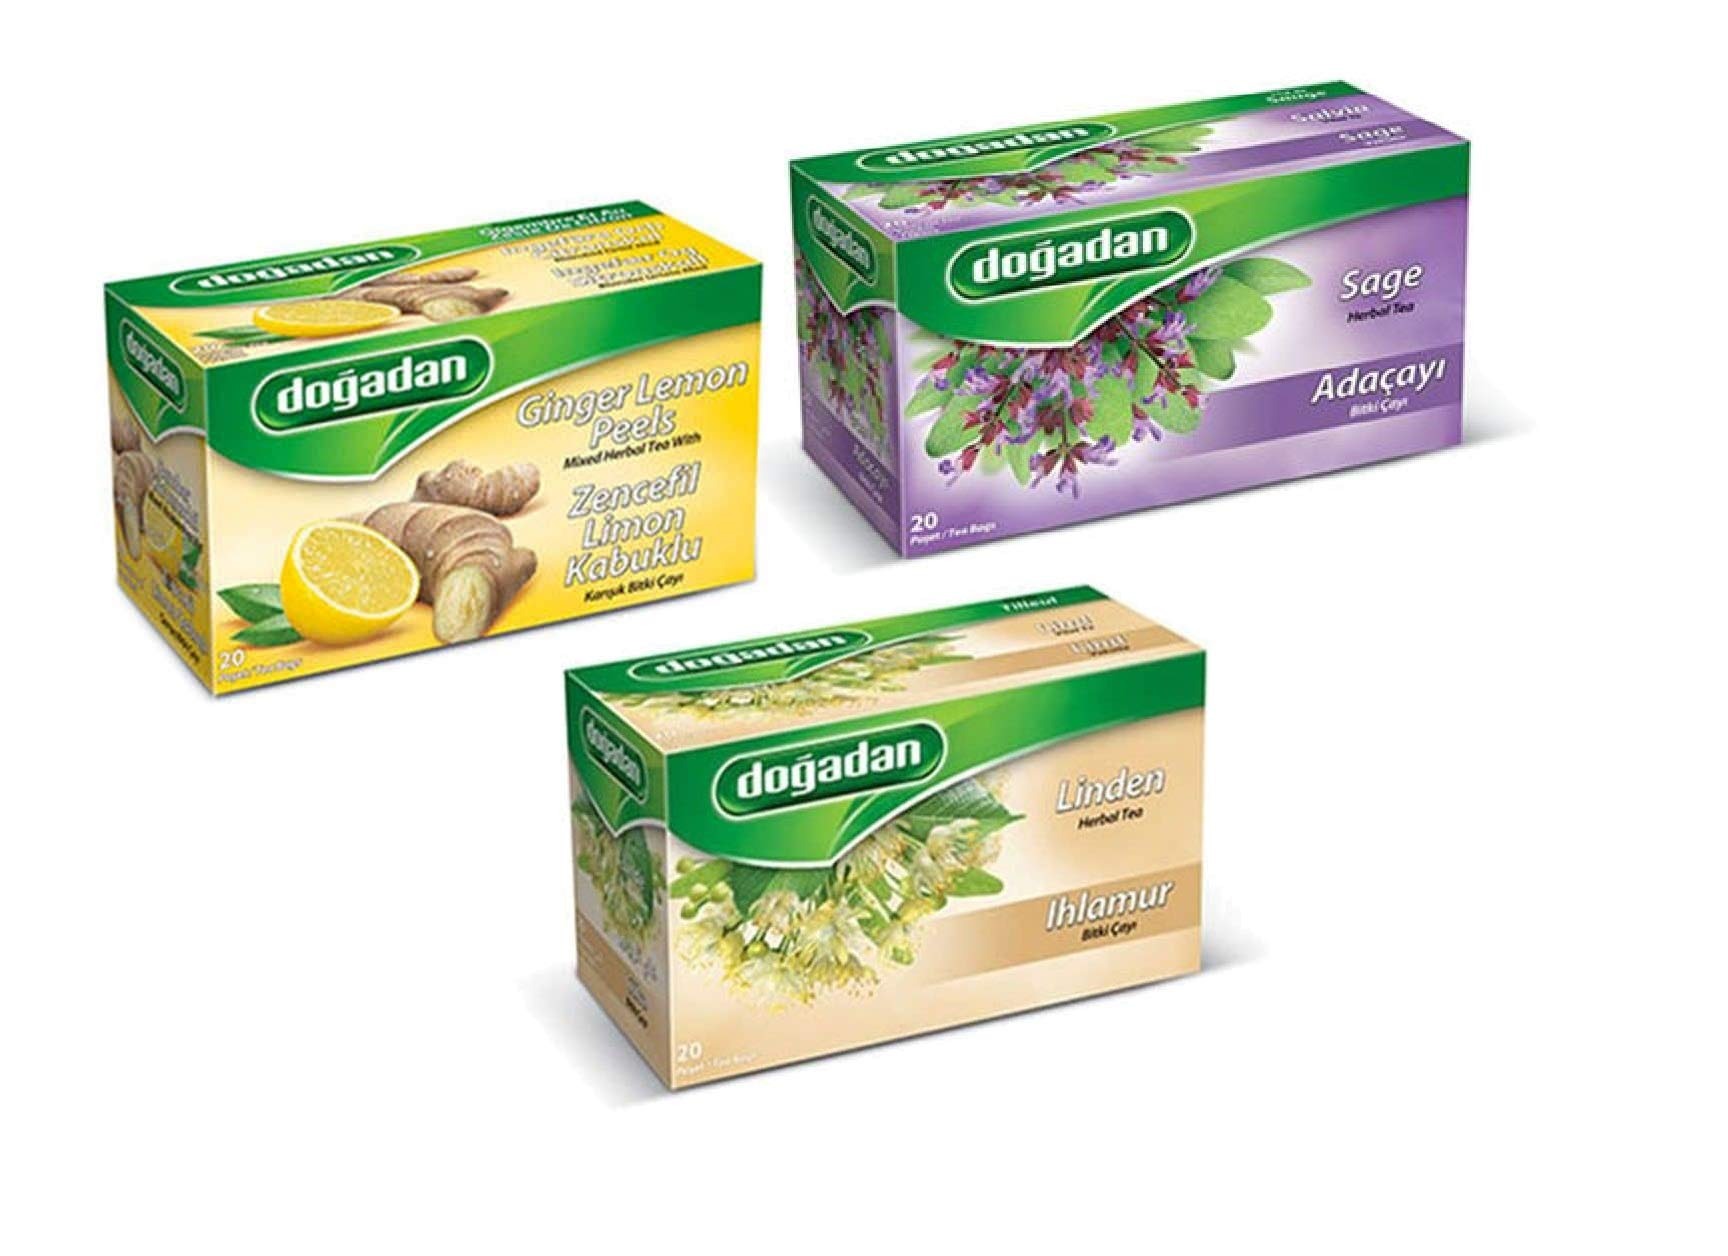
Item Name: DOGADAN HERBAL TEA PACK OF 3 ( LINDEN, GINGER LEMON, SAGE)
Bullet Point: DOGADAN HERBAL TEA PACK OF 3 ( LINDEN, GINGER LEMON, SAGE)
Product Description: DOGADAN PACK OF 3 MIX 1 OF EACH TEA; -LINDEN -GINGER LEMON PEELS -SAGE
Value: 3.0
Unit: Count

Price: 19.48